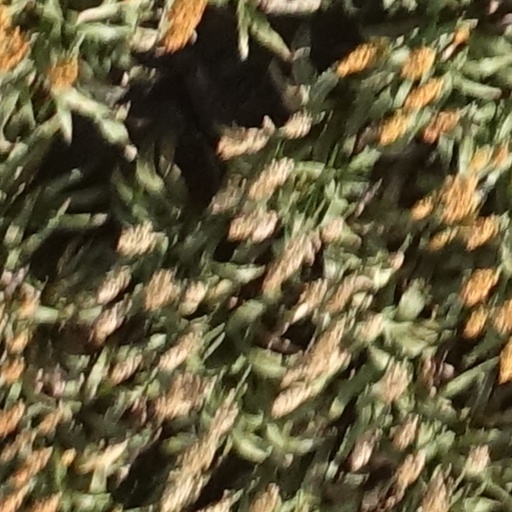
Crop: sorghum